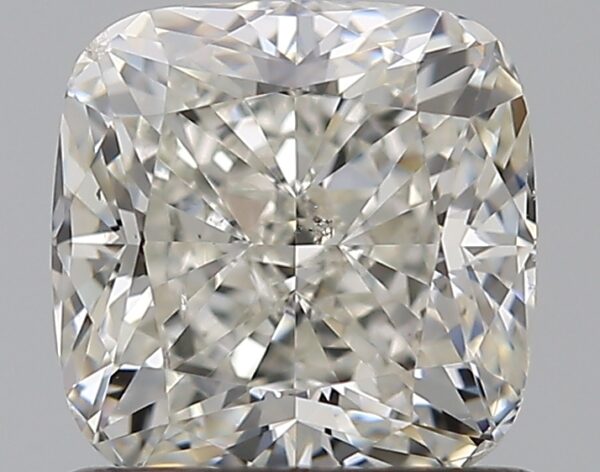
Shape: cushion
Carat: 1.01
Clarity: SI1
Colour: I
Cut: EX
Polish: EX
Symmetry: VG
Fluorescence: N
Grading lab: GIA
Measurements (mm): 5.62 x 5.61 x 3.81